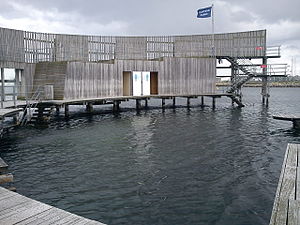
Kastrup Strandpark / Kastrup Søbad
Kastrup Søbad.
Kastrup Søbad. Søbadet med omklædningsrum og toiletter, er handicapvenligt.
Kastrup Strandpark er en strandpark beliggende på østkysten af Amager. Den er beliggende mellem den større Amager Strandpark mod nord og Den Blå Planet og Scanport-området mod syd.